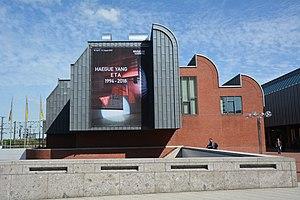
Haegue Yang née le 12 décembre 1971 en Corée du Sud, est une artiste contemporaine sud-coréenne. Elle vit et travaille à Berlin et Séoul. Haegue Yang utilise souvent des objets usuels, qu'elle détourne de leur contexte fonctionnel pour en proposer un autre sens.